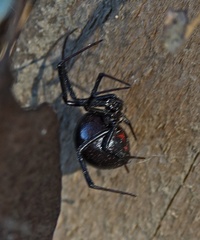
Species: Lactrodectus_hesperus